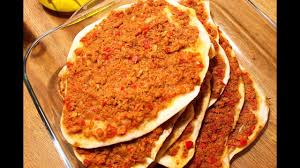
Yemek: lahmacun